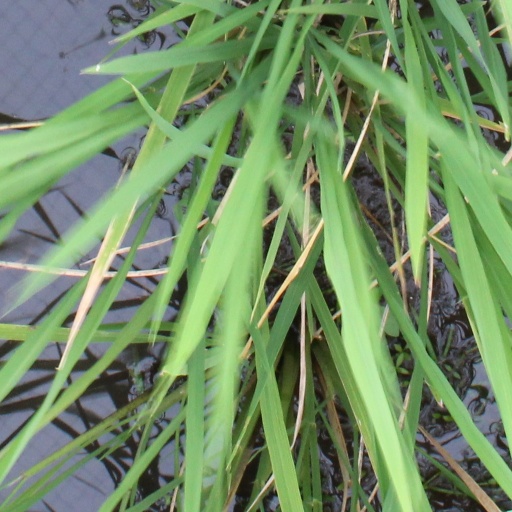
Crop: rice